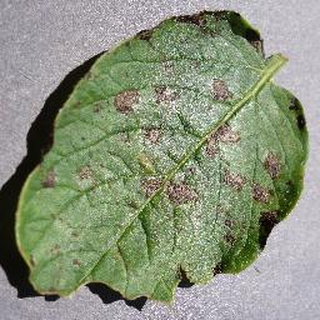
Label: potato_early_blight